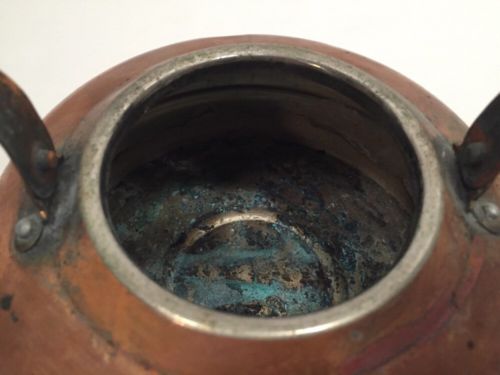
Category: kettle